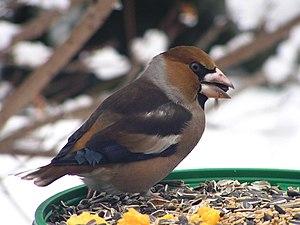
Le Gros-bec casse-noyaux est une petite espèce de passereaux de la famille des Fringillidae. Il est partiellement migrateur. C'est l'espèce la plus grande de la famille des fringillidés et la seule du genre Coccothraustes. Ce gros-bec est apparenté à certains gros-becs, actuellement classés dans des genres différents.